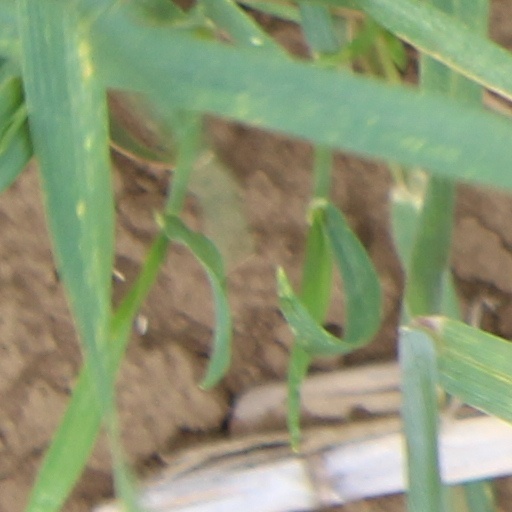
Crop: wheat